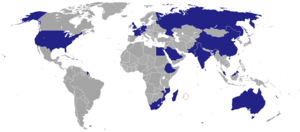
Ceci est une liste des représentations diplomatiques de Maurice, à l'exclusion des consulats honoraires. Maurice a une petite présence dans le monde.